Adam Fergus

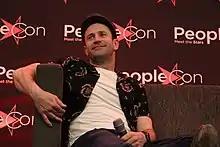
Adam Fergus at DarkLight Con 4 by People Convention.

Born in Drogheda, Ireland on September 24, 1979, and growing up in the nearby village of Laytown, Adam is the son of a nurse and a recruitment specialist. He attended Clongowes College before going to University College Dublin, and was part of the 'Dramsoc' (Imperial College Dramatic Society). After achieving an honours degree, he then attended the Gaiety School of Acting, Dublin in 2003.